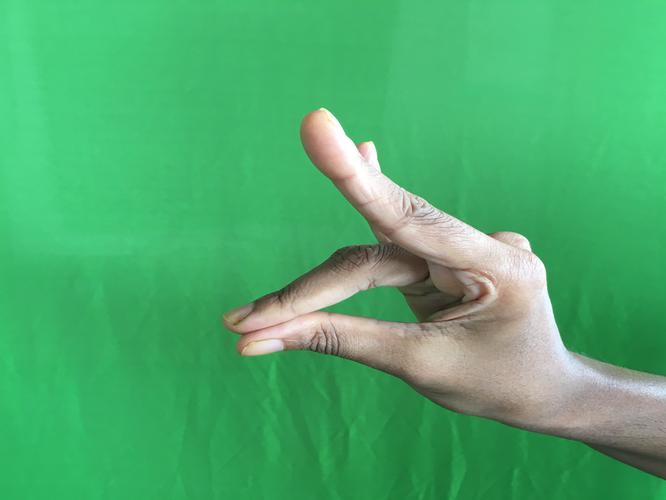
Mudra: Simhamukham
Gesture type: single_hand